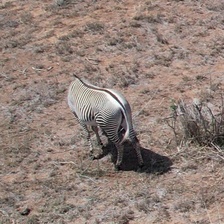
Pose orientation: back-left